Gamebird hybrids

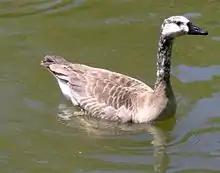
A hybrid between a domestic goose and a Canada goose.

Goose hybrids include Canada goose × greylag goose, Canada goose × domesticated geese, emperor goose × Canada goose, red-breasted goose × Canada goose, Canada goose × white-fronted goose and barnacle goose × Canada goose.